History of Sussex

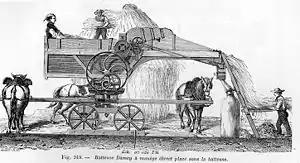
19th-century threshing machine.

At the beginning of the 19th century, agricultural labourers' conditions took a turn for the worse with an increasing amount of them becoming unemployed, while those remaining employed faced their wages being forced down. Conditions became so bad that it was even reported to the House of Lords in 1830 that four harvest labourers (seasonal workers) had been found dead of starvation. The deteriorating conditions of work for the agricultural labourer eventually triggered riots in Kent during the summer of 1830. Similar action spread across the county border to Sussex where the riots lasted for several weeks, although the unrest continued until 1832 and were known as the Swing Riots.